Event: Nepal Earthquake
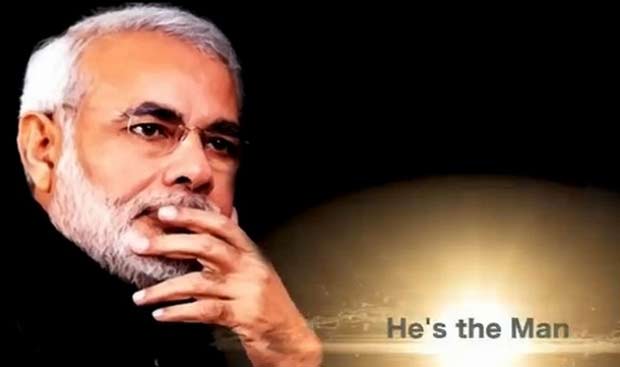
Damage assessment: no_damage